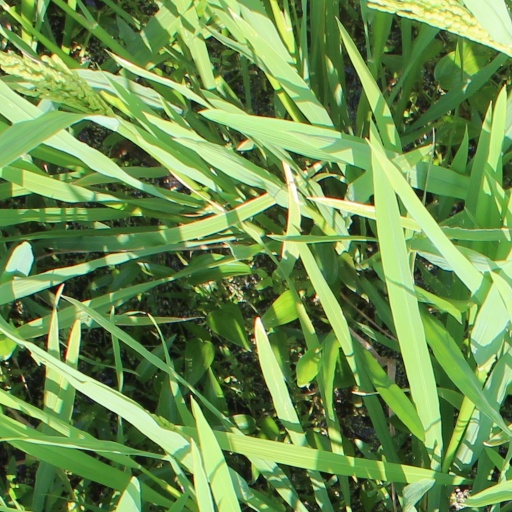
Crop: rice